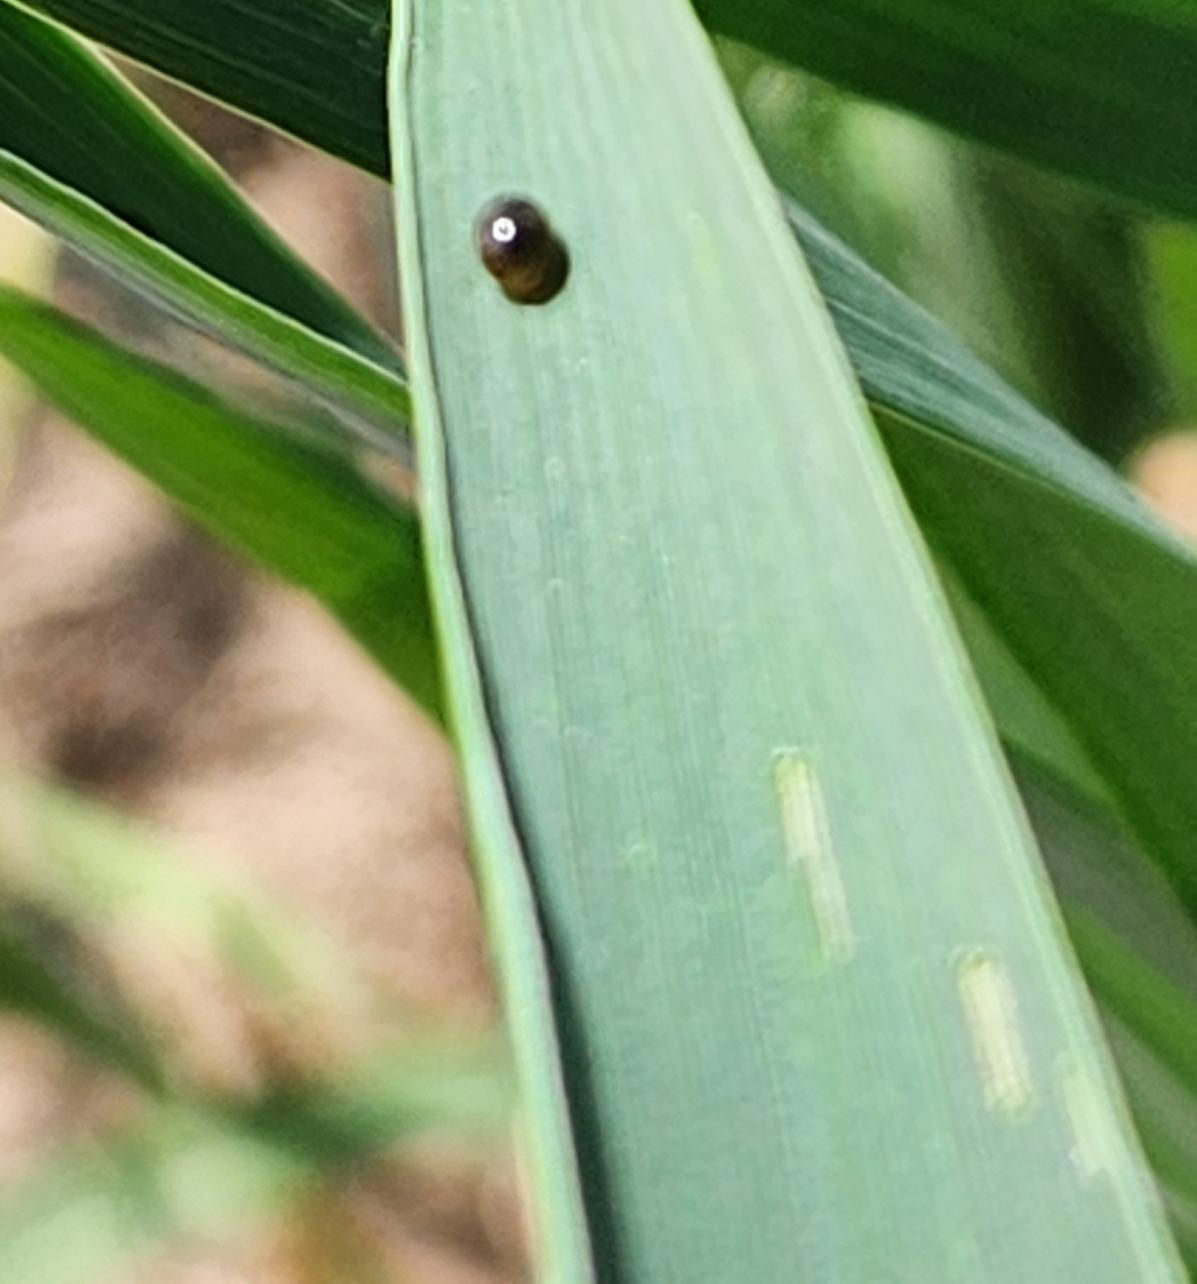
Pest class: cereal_leaf_beetle